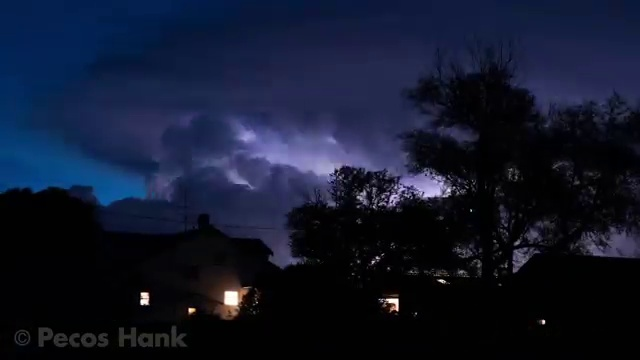
Fire: no
Smoke: no